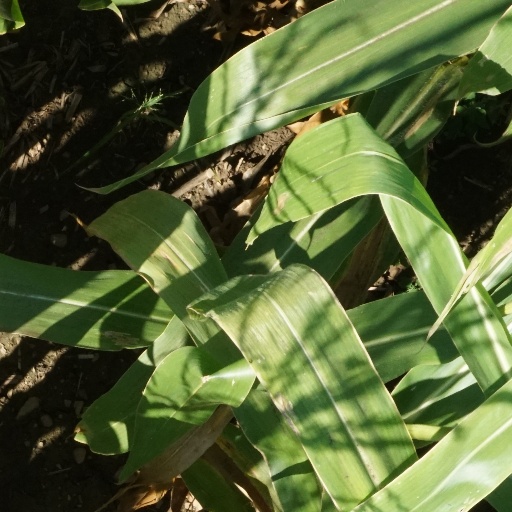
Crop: maize; corn